Dance Central 2

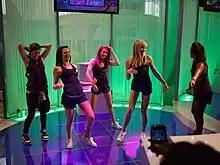
Promotion at the Electronic Entertainment Expo 2011

The core gameplay in "Dance Central 2" is similar to its predecessor, where players mimic the characters' dances with on-screen Flashcards for guidance. The game has been largely revamped compared to its predecessors, including adding multiplayer, adding voice commands, and enhancing the Break It Down feature. The Freestyle section, while still available, can also be disabled within the game. If done, additional moves will appear in the game as a replacement, creating one uninterrupted routine depending on the mode used. A story campaign has been added via Crew Challenge, in which players can unlock new content.